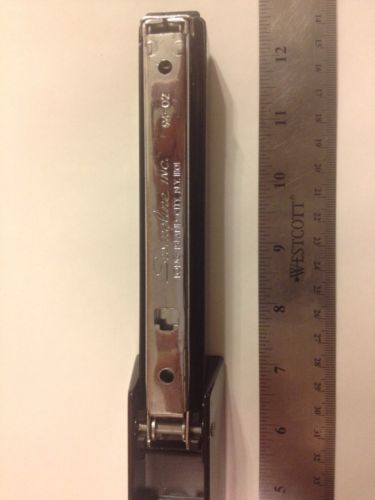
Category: stapler